Robin Carhart-Harris

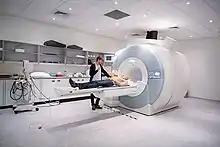
Robin Carhart-Harris (standing) prepares an fMRI brain scan of writer Michael Pollan at Imperial College London in 2019

Carhart-Harris is noted for brain imaging studies and clinical trials of drugs such as LSD, psilocybin (the psychoactive compound found in magic mushrooms), MDMA (ecstasy), and DMT (the psychoactive substance in ayahuasca) for treating psychiatric disorders, particularly treatment-resistant depression. His research has also compared the effectiveness of psychedelic drugs against conventional SSRI drug treatments for depression. Carhart-Harris believes psychedelics could be useful in treating other mental disorders, such as addiction and obsessive–compulsive disorder (OCD), as well as potentially enhancing creative thinking.